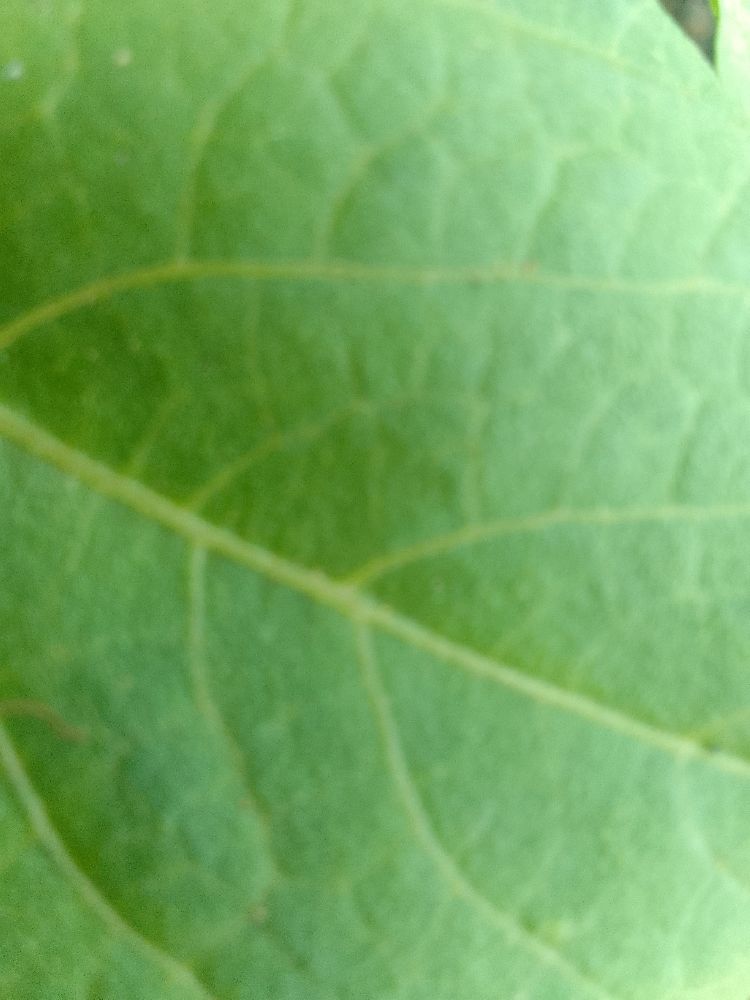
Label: healthy